Nicolae Simionescu

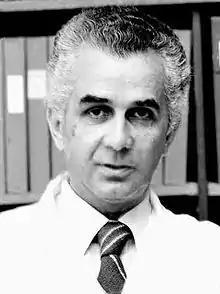
Nicolae Simionescu in 1980

Born in Bucharest, he attended Dimitrie Cantemir and then Saint Andrew High School, graduating in 1944. He then enrolled in the medical faculty of the University of Bucharest, which he completed in 1950, earning his doctorate in 1966. From 1946 to 1970, he was on the staff of the same institution, rising from junior teaching assistant to teaching assistant to associate professor and department chairman. Meanwhile, he improved his skills as a surgeon until 1957, when he transferred to the Bucharest Endocrinology Institute. Working there until 1970, he conducted experimental and clinical research, functioning as head researcher in the morphology section. Relocating to the United States in 1970, he worked under George Emil Palade, first at The Rockefeller University (1970–73) and then at Yale University (1973–74).